Humanistic psychology

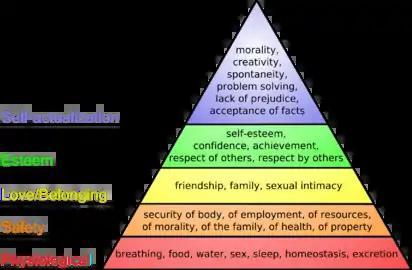
Diagram illustrating the "hierarchy of needs" theory of Abraham Maslow (1908–1970). Click to enlarge.

The aim of humanistic therapy is usually to help the client develop a stronger and healthier sense of self, also called self-actualization. Humanistic therapy attempts to teach clients that they have potential for self-fulfillment. This type of therapy is insight-based, meaning that the therapist attempts to provide the client with insights about their inner conflicts.